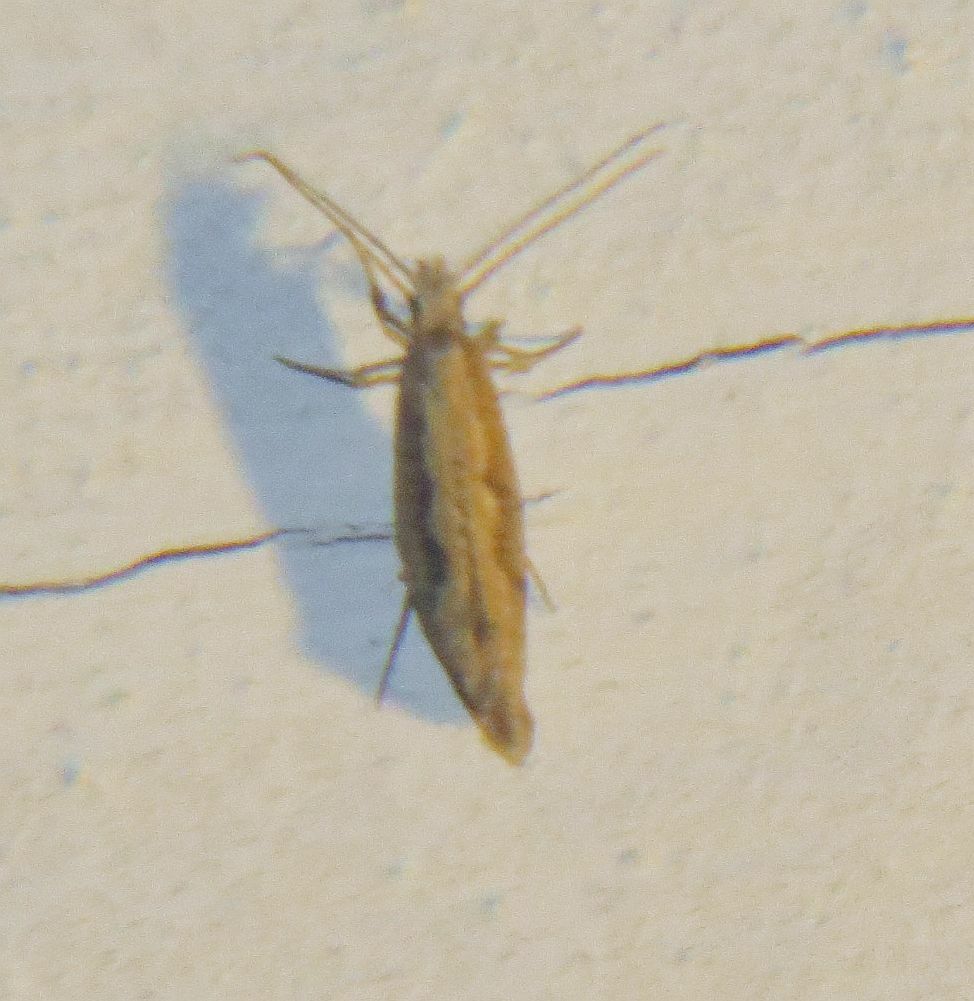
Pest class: diamondback_moth